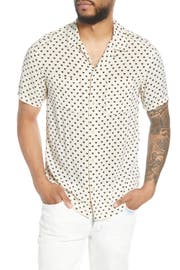
small heart neatly punctuate a camp tee cut lovingly in a comfortable huggable fit from lightweight viscose